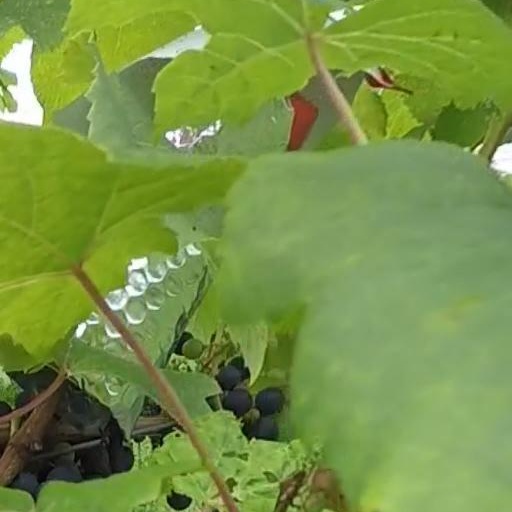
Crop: grape